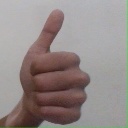
अक्षर: थ